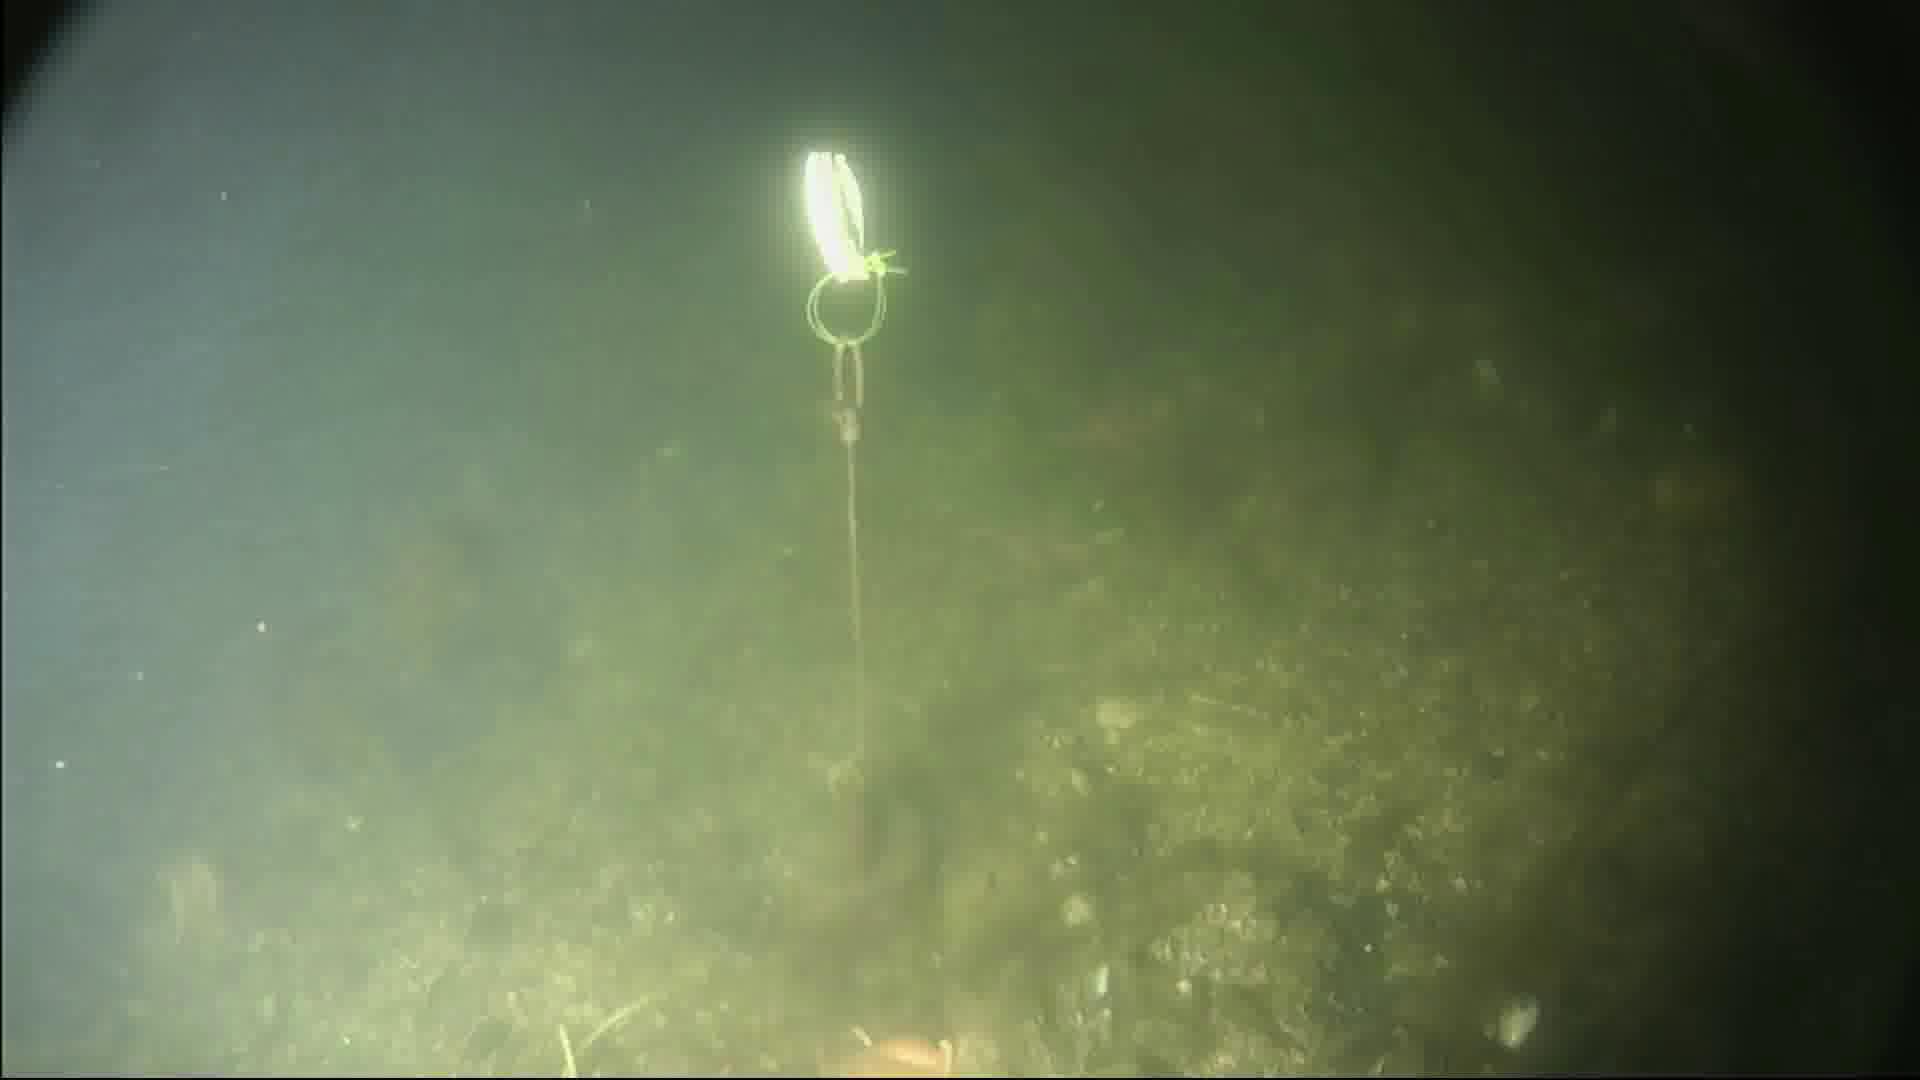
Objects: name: starfish